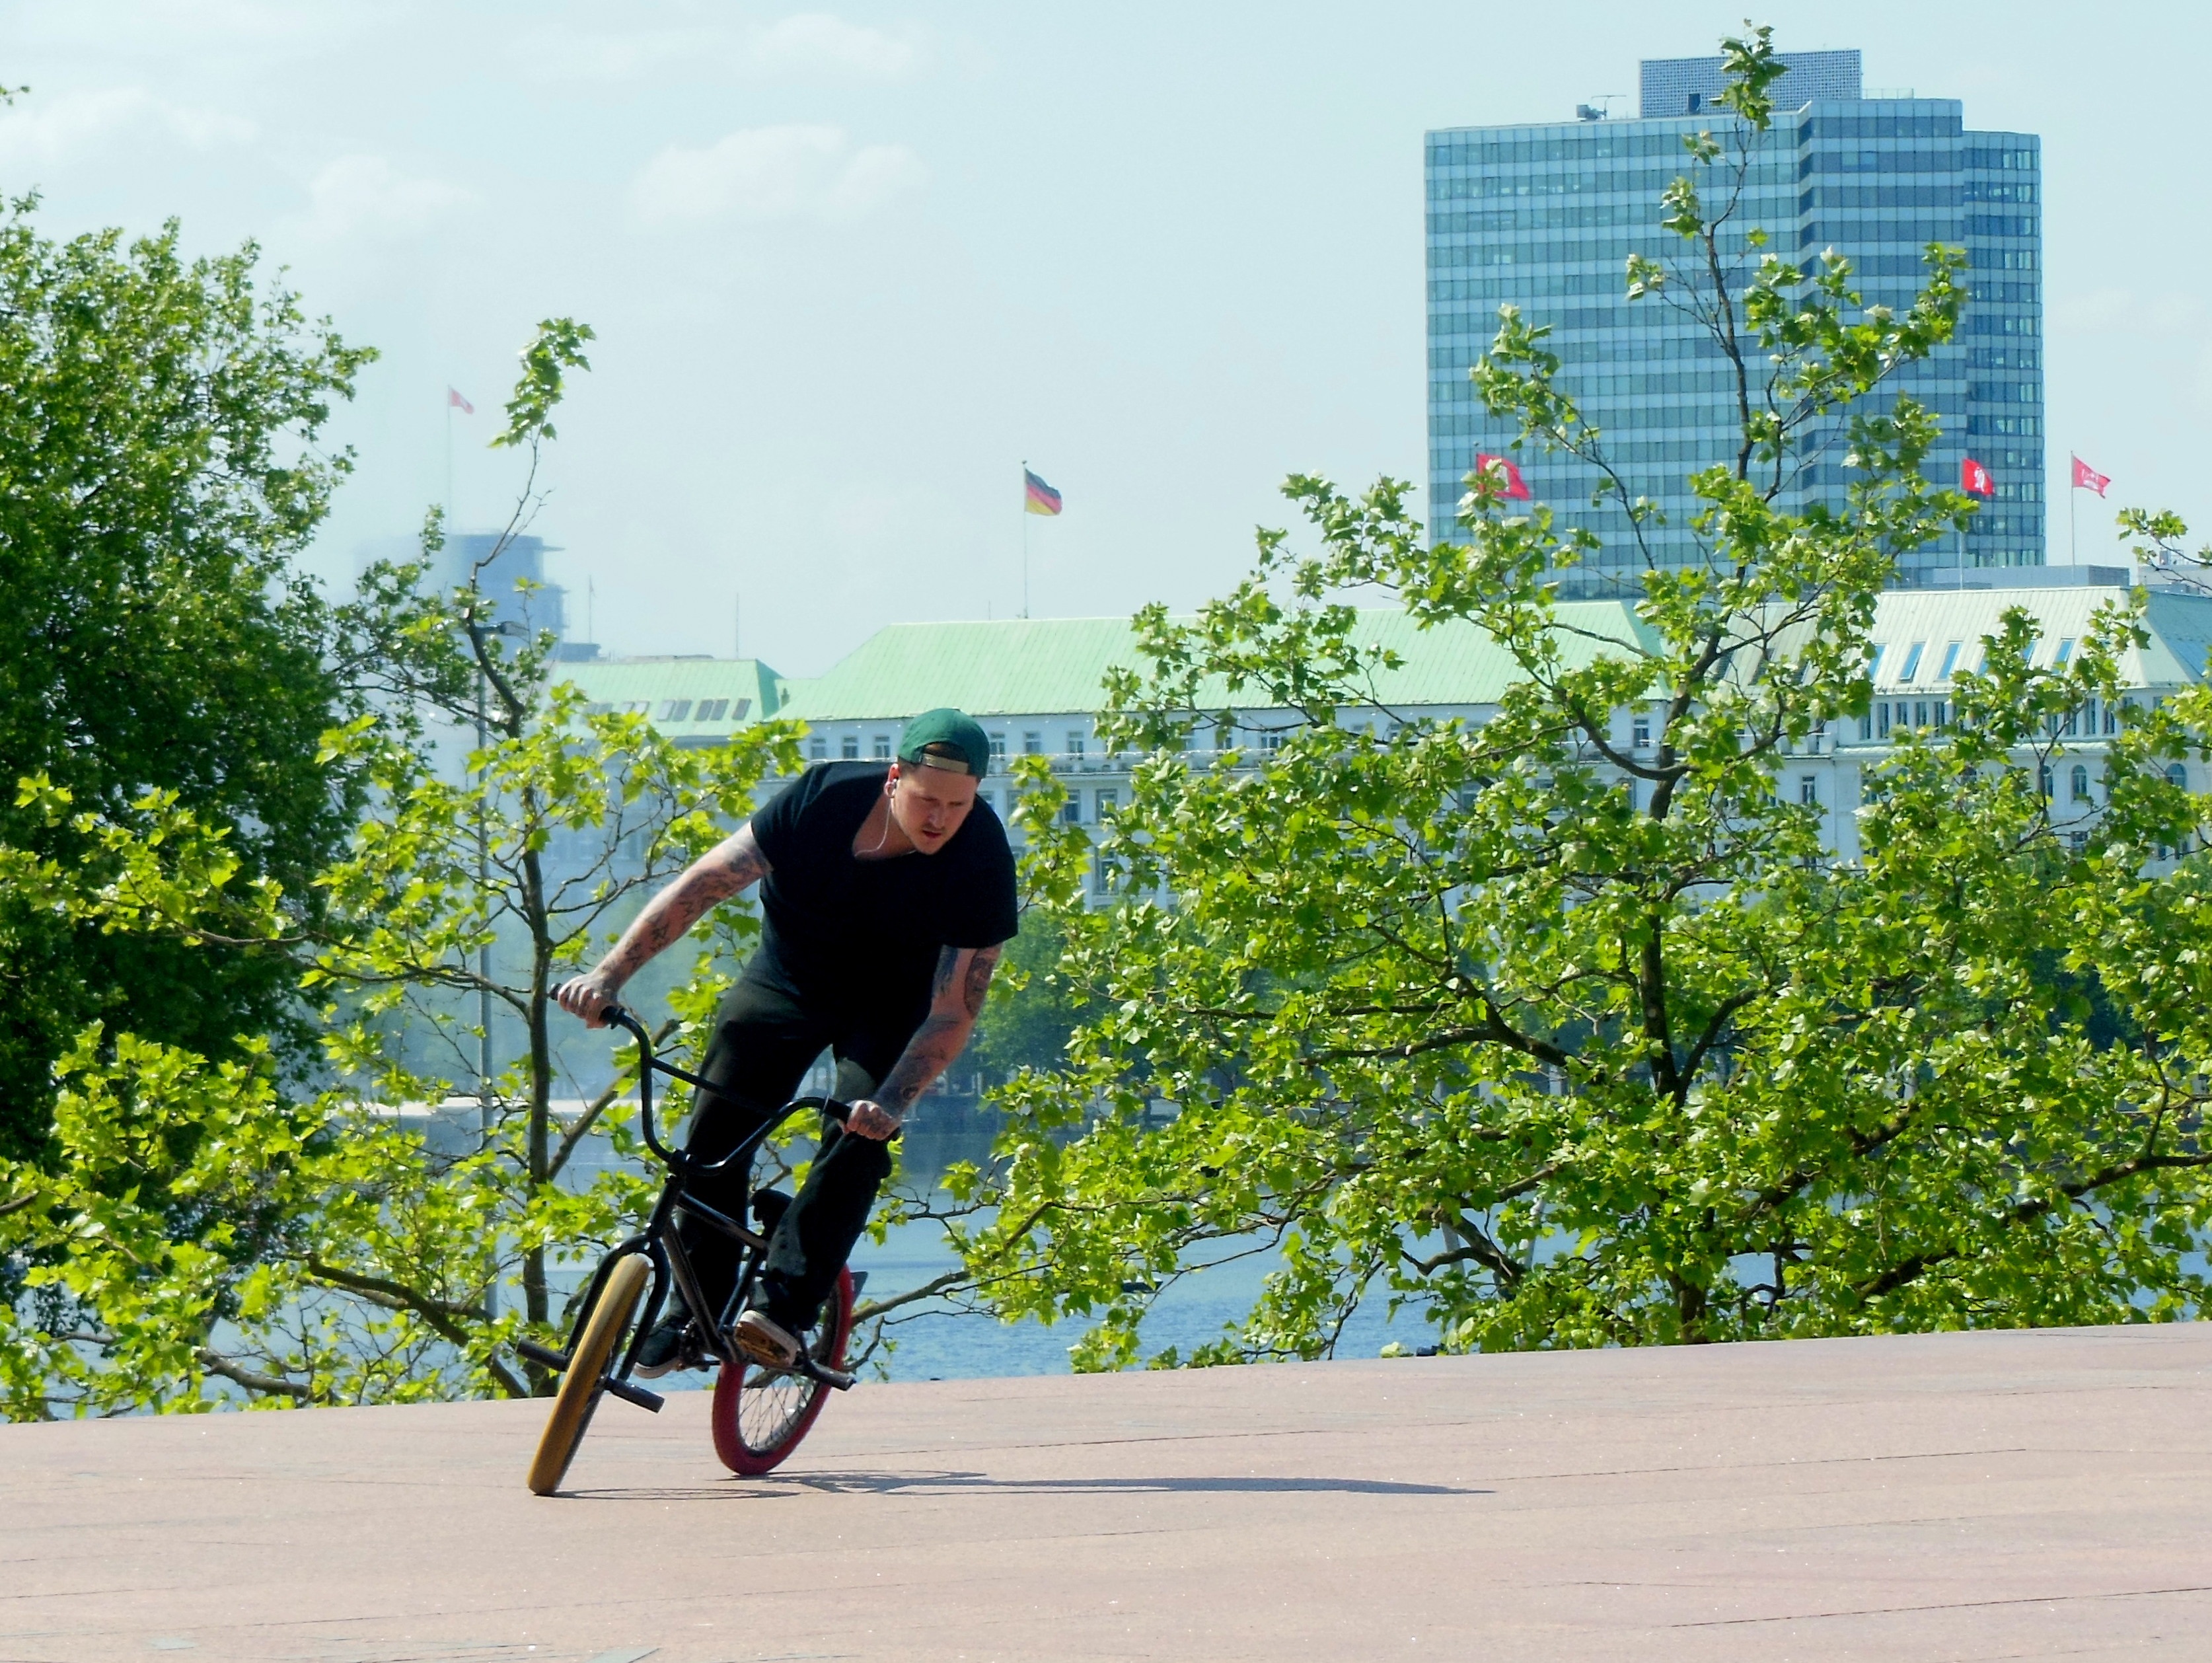
man, wheel, vehicle, extreme sport, leisure, cycling, art, sports, acrobatics, hamburg, kunsthalle, cycle sport, bicycle motocross, bmx bike, freestyle bmx, endurance sports